Saipa Saina

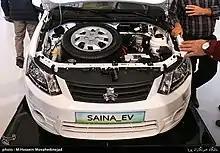
Saina EV

Saipa unveiled an all-electric battery-powered version of Saina in 2018. It was designed and developed in a partnership with KNTU. Saipa announced its plan to mass-produce the electric version, but it was halted after new sanctions against Iran. It takes 40 minutes to supercharge the EV. Saina EV has a 170 km estimated range.